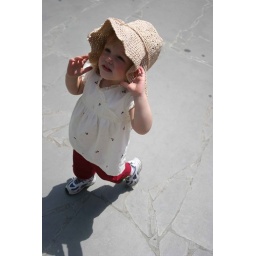
Ashlyn, looking cute in Tracy's hat